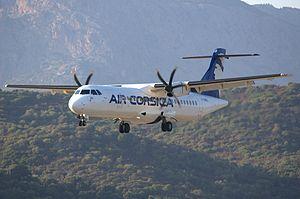
Le secteur du transport en Corse est composé de divers moyens : transport par bateaux, transport automobile, transport ferroviaire, et transport aérien.
Air Corsica est une compagnie aérienne corse. L'entreprise a été fondée en 1989 pour faciliter l'accès à la Corse. Elle s'est d'abord dénommée Compagnie Corse Méditerranée puis CCM Airlines avant de devenir Air Corsica en octobre 2011. Elle est la deuxième compagnie aérienne française derrière le Groupe Air France en termes de nombre de passagers transportés, depuis la disparition d'Aigle Azur